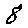
Label: 8